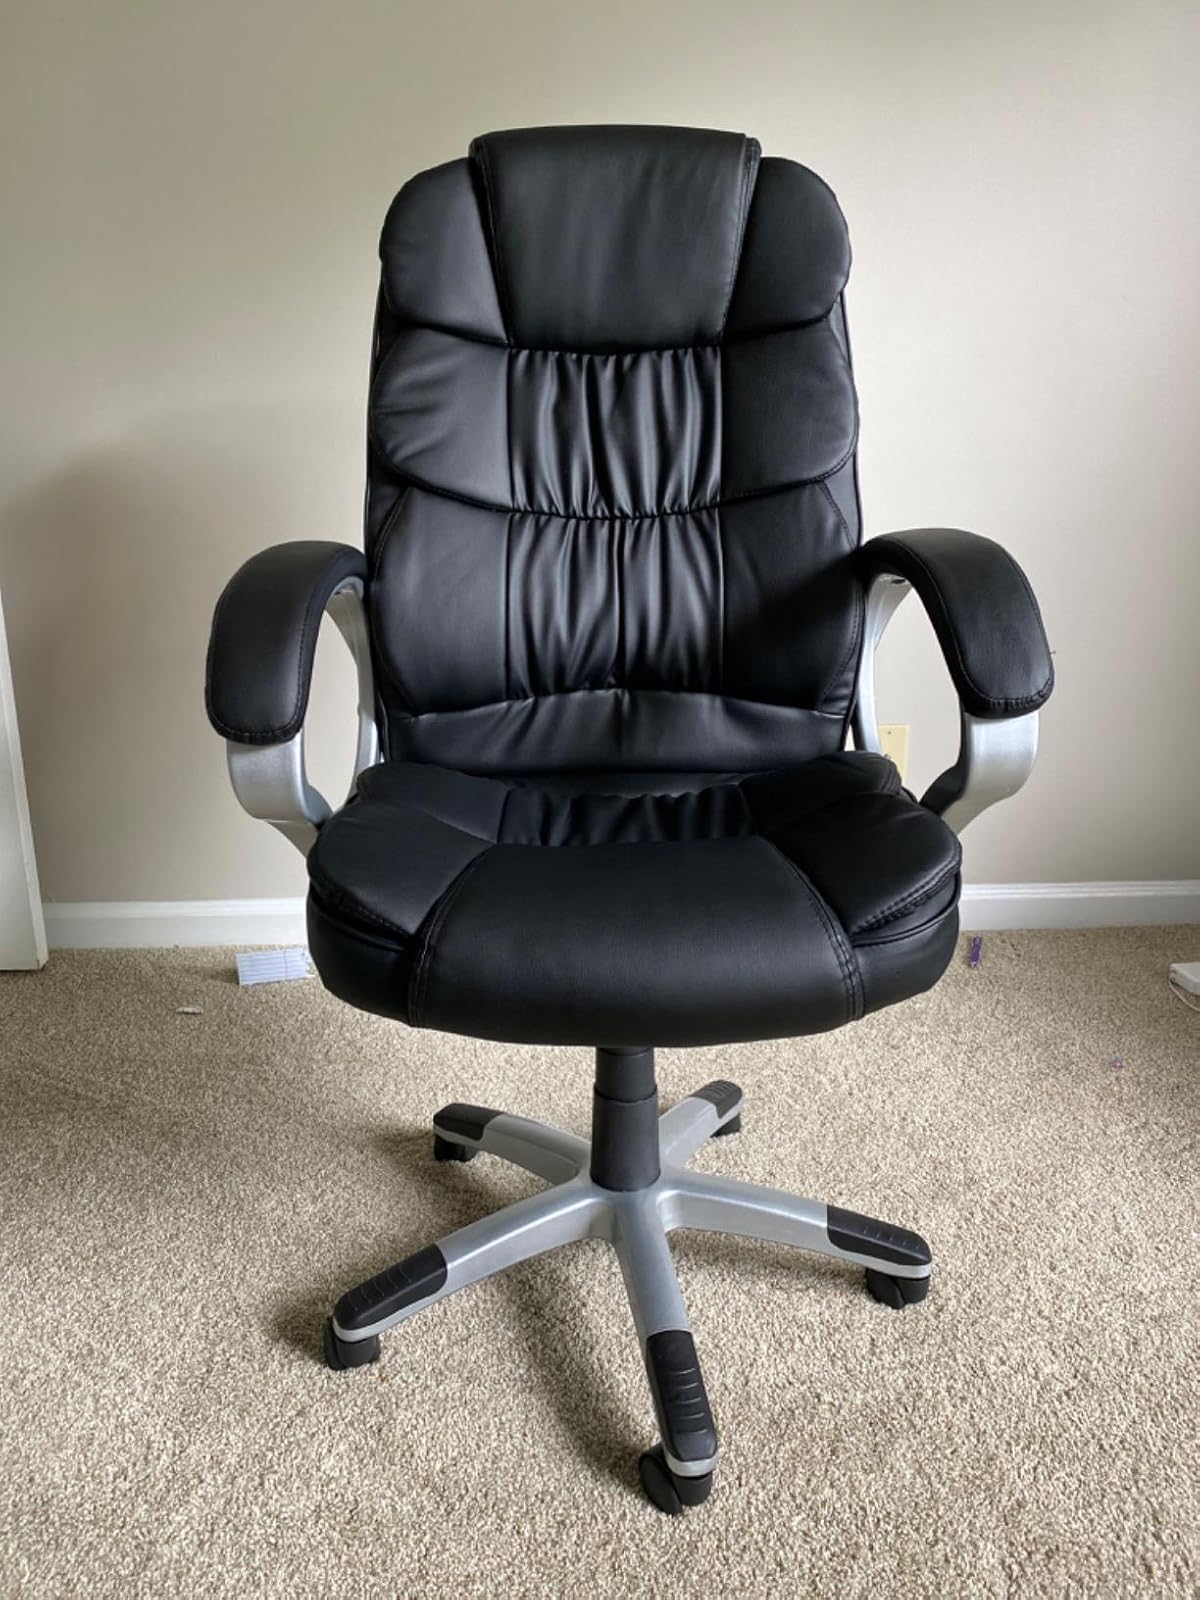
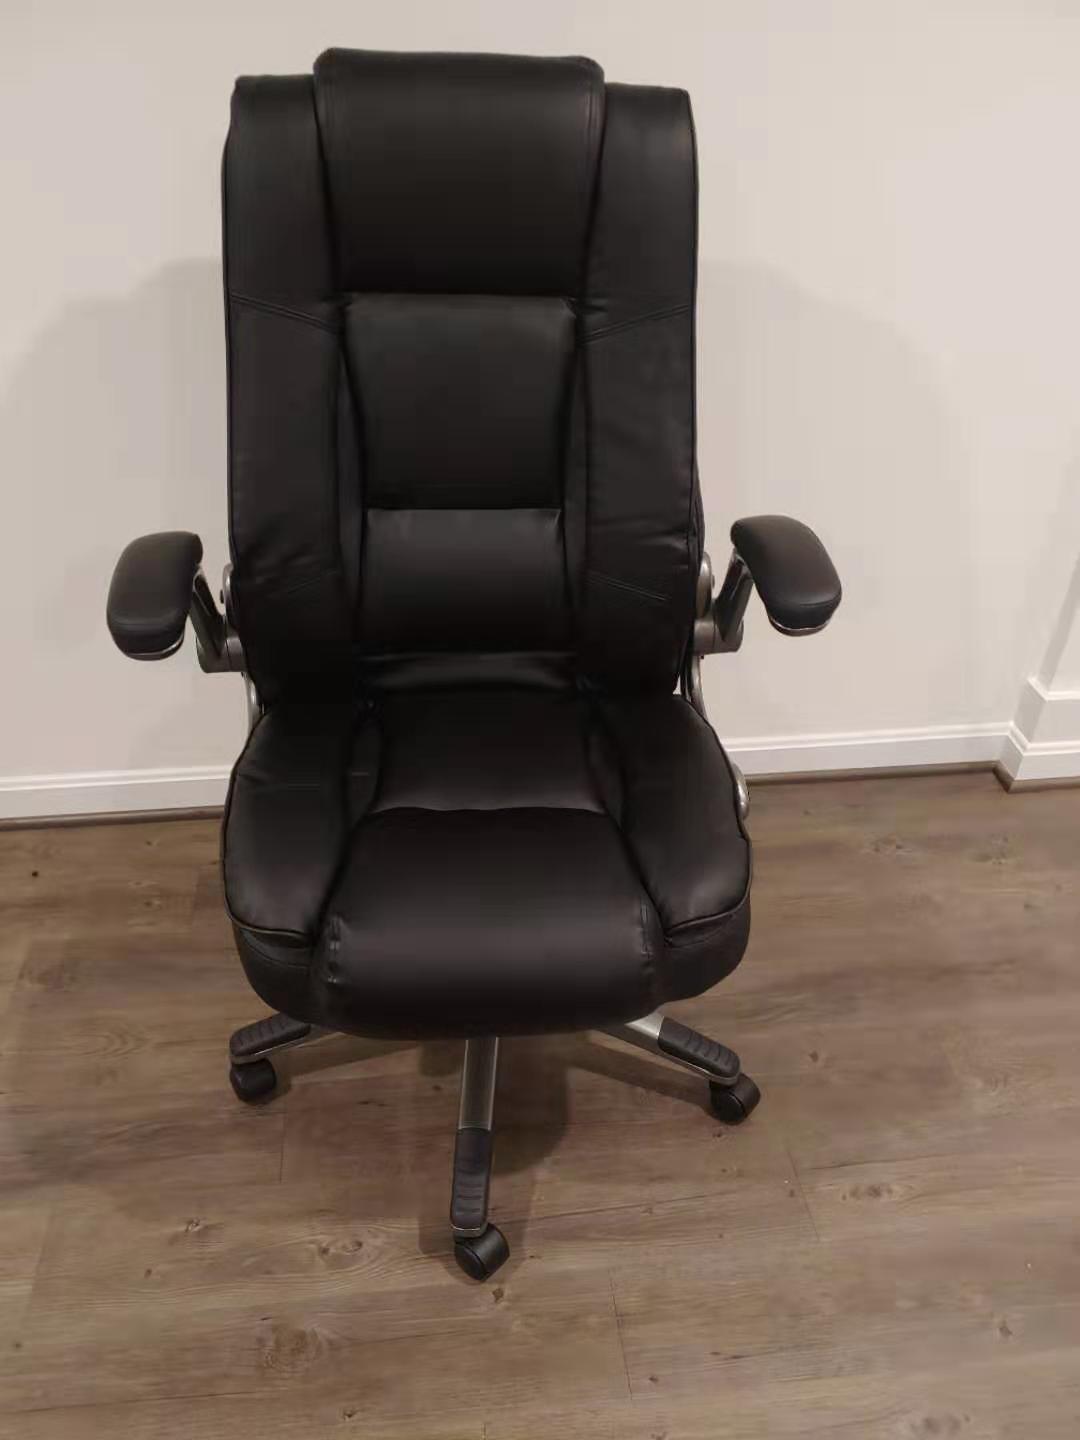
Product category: items_chair
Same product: no